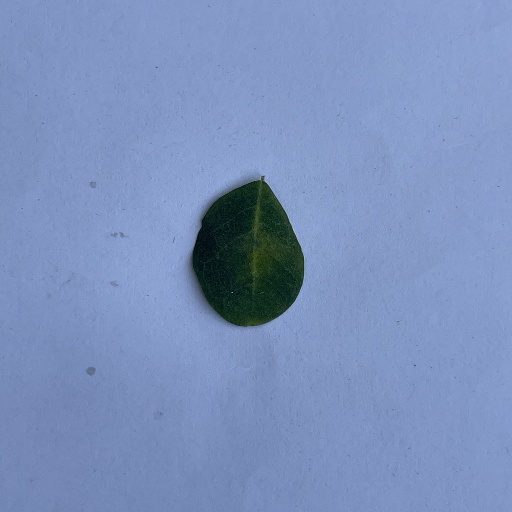
Species: Sojina
Leaf condition: Bacterial Spot